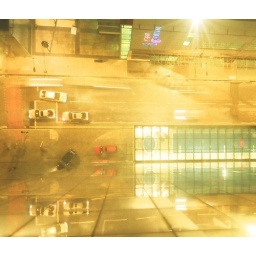
A view through the glass floor panel in the 23rd-floor bar in Beetham Tower.